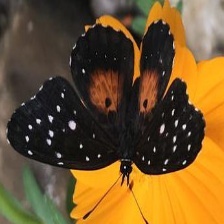
Species: CRIMSON PATCH